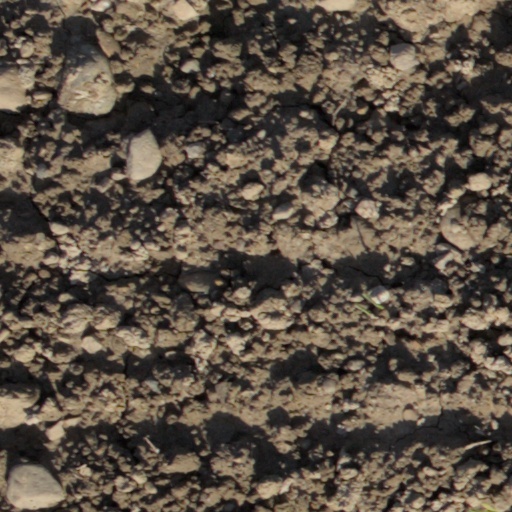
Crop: wheat